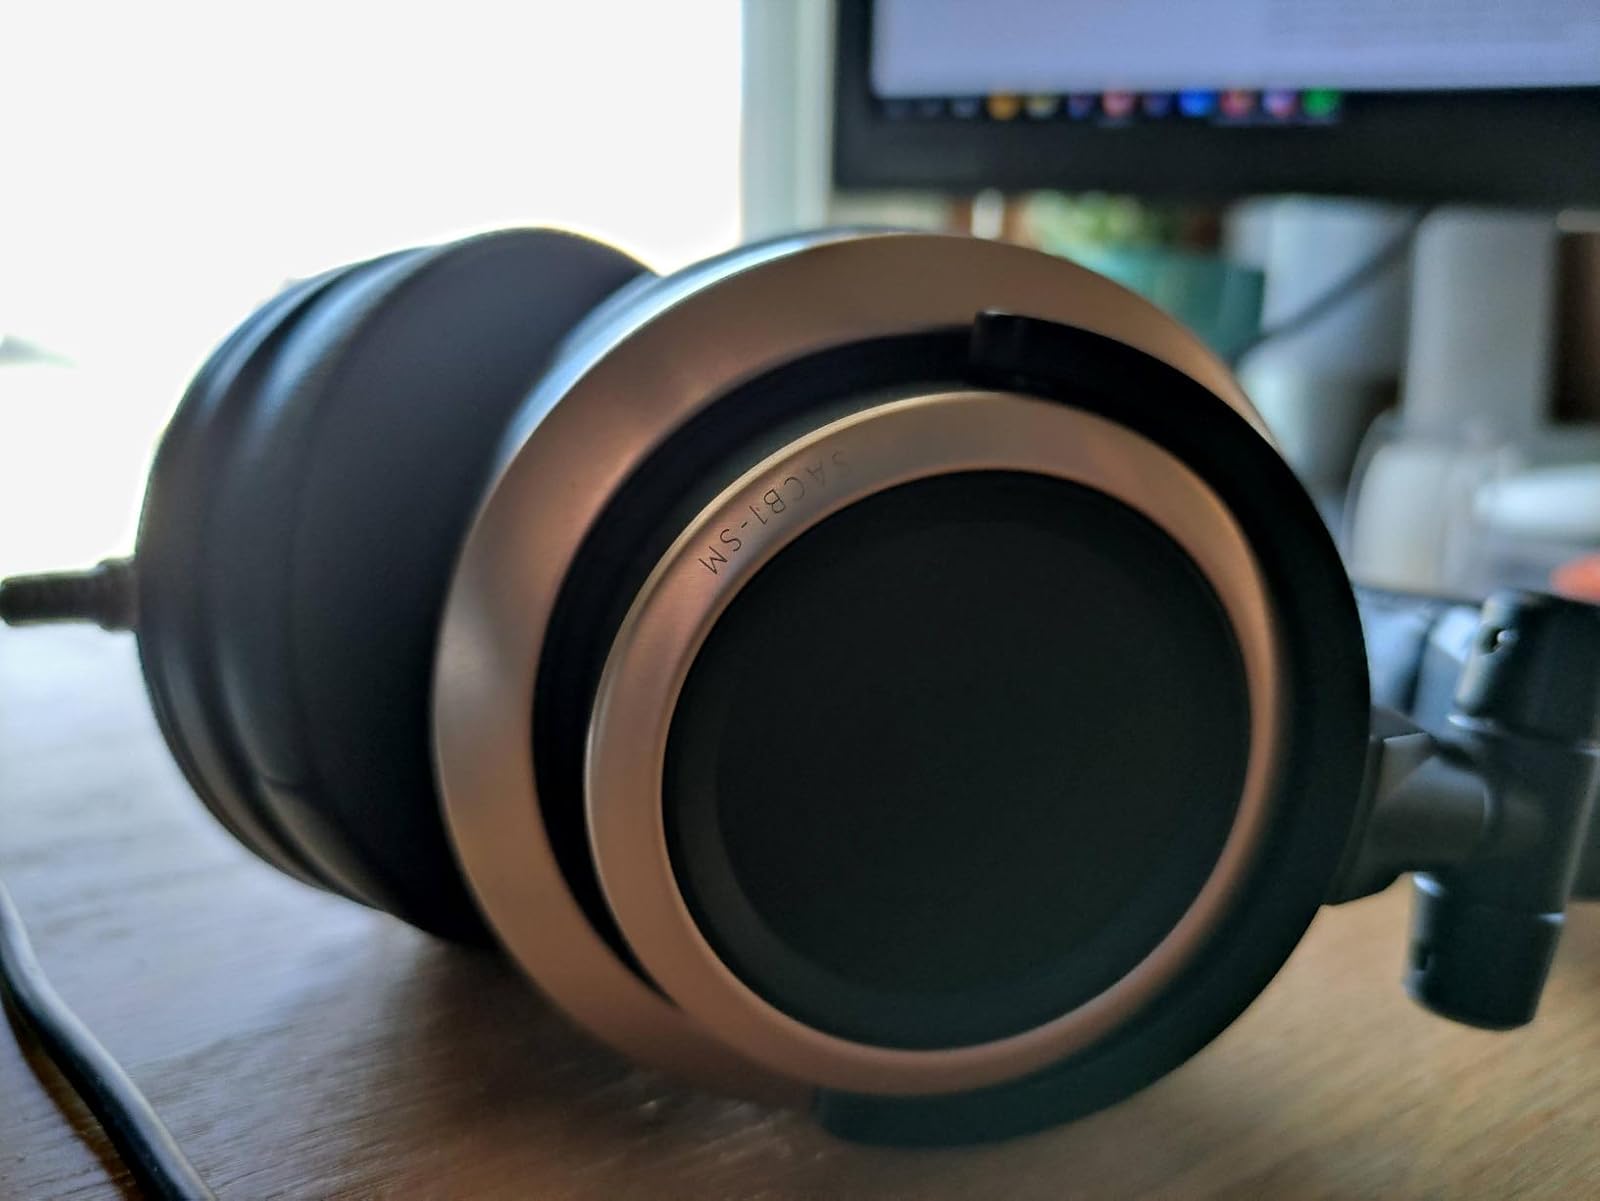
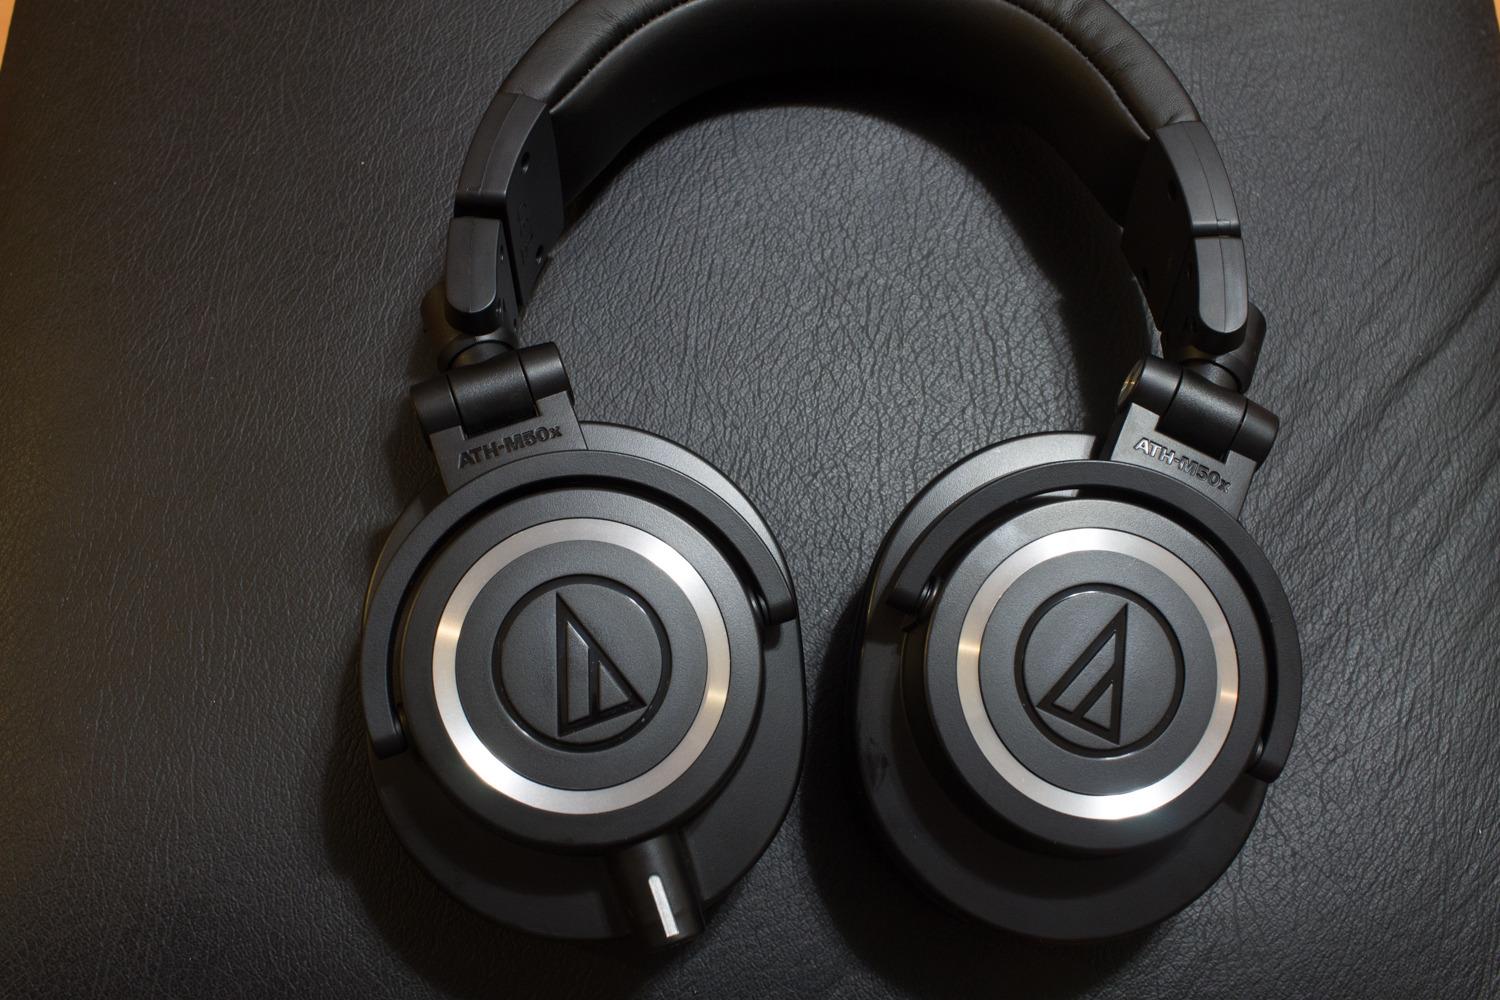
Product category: headphones
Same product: no